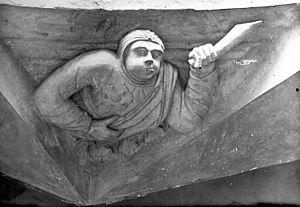
Hôtel Lallemant - Motif de l'escalier
L'hôtel Lallemant est situé à Bourges et a gardé le nom de ses constructeurs, Jean Lallemant, trois membres de même prénom d'une riche famille de marchands originaire d'Allemagne et arrivée à Bourges au XIIIᵉ siècle. Les terres où se dresse l'édifice ont été acquises le 6 novembre 1467. Les bâtiments antérieurs ont été détruits par le grand incendie de Bourges en juillet 1487. La construction de l'hôtel eut lieu entre 1495 et 1518. L'ensemble constitue un exemple remarquable de la fin du style Louis XII et de la première Renaissance française. L'hôtel Lallemant fait l’objet d’un classement au titre des monuments historiques par la liste de 1840.